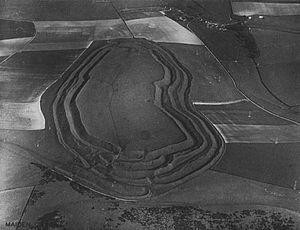
Maiden Castle est une colline fortifiée datant de l'Âge du fer, située à 2,5 km au sud-ouest de Dorchester, dans le comté de Dorset, en Angleterre. Le nom est peut-être une forme moderne désignant une « forteresse inexpugnable », à moins qu'il ne dérive du brittonique mai-dun signifiant « grande colline ».